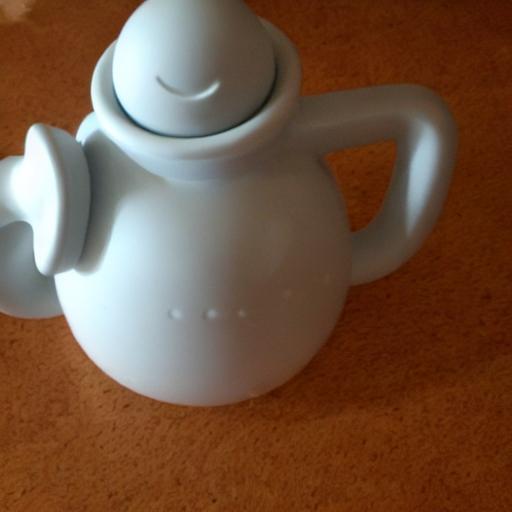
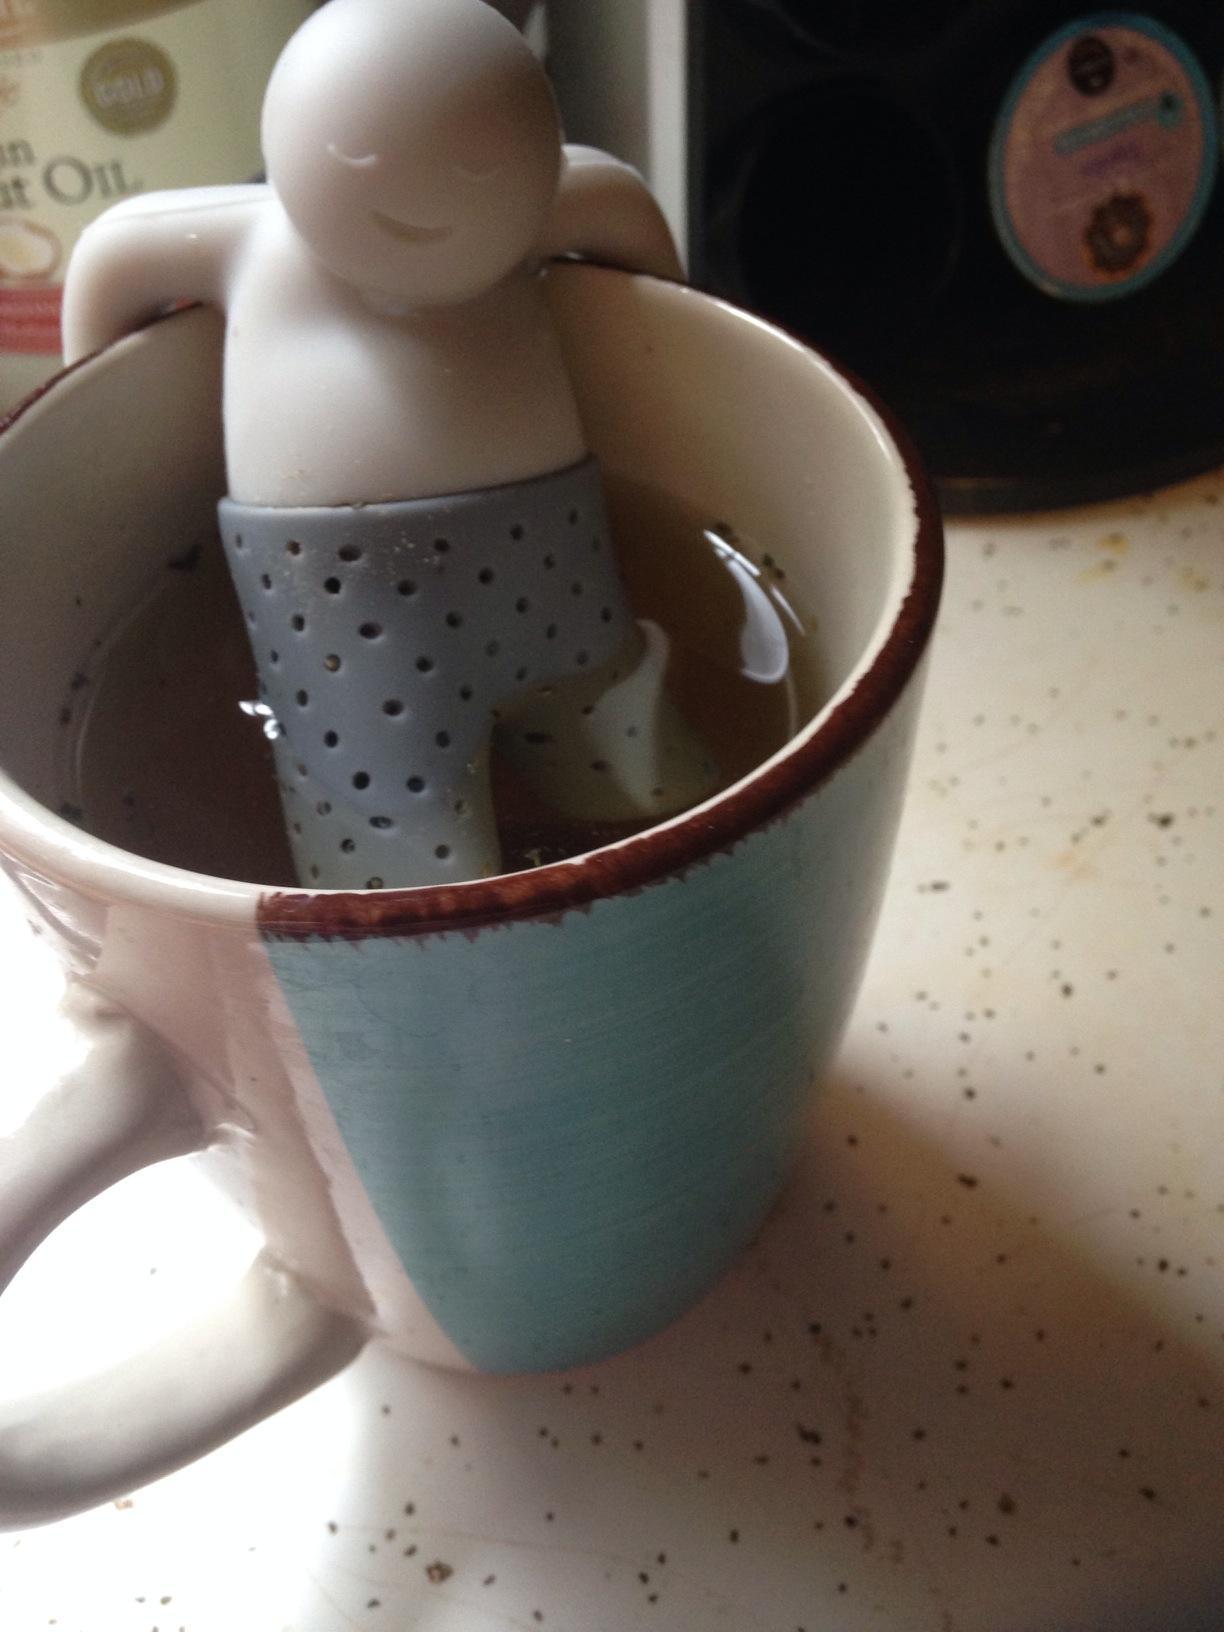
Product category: items_tea
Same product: no